Richard Williams Morgan

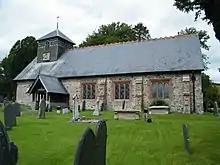
Tregynon church in 2009, by Ray Durrant.

Morgan was ordained deacon in 1841 and priest in 1842, and was appointed as curate at Mochdre and perpetual curate at nearby Tregynon, both of them small villages in Montgomeryshire (now Powys) in north Wales. He remained curate in Mochdre only until 1852, but retained his position in Tregynon until 1862.